Synagogue architecture

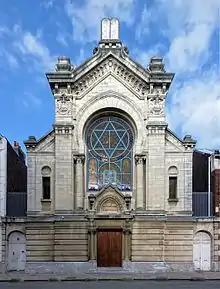
Lille Synagogue, France. An eclectic hybrid with Moorish, Romanesque, classical and Baroque elements, 1892.

Beyond these requirements, there is little to dictate synagogue design. Historically, synagogues were typically according to prevailing architectural styles. For example, the synagogue of Kaifeng looked like Buddhist temples of that region and era, with its outer wall and open garden where several buildings were arranged.